List of birds of South Carolina

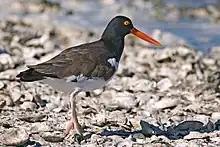
American oystercatcher

Order: CharadriiformesFamily: Haematopodidae